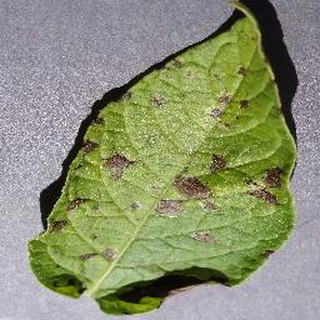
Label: potato_early_blight